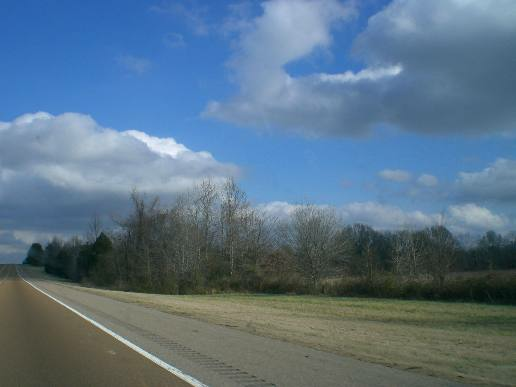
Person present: No